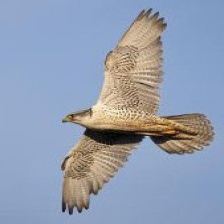
Species: GYRFALCON
Scientific name: FALCO RUSTICOLUS